BMD-2

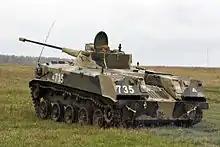
A rear view of BMD-2

The design was made in order to save necessary weight, and sacrifices crew comfort. Like the BMD-1, the BMD-2 has an extremely cramped interior space. It is much smaller than the BMP-1 and BMP-2 IFV's. It can carry five infantrymen, including the vehicle commander, bow machine gunner and three soldiers seated behind the turret.